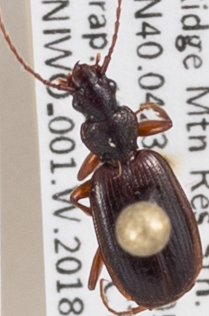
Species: Cymindis unicolor
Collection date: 2018-07-17
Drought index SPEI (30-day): -0.734
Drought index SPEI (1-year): -0.54
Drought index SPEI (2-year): -0.03